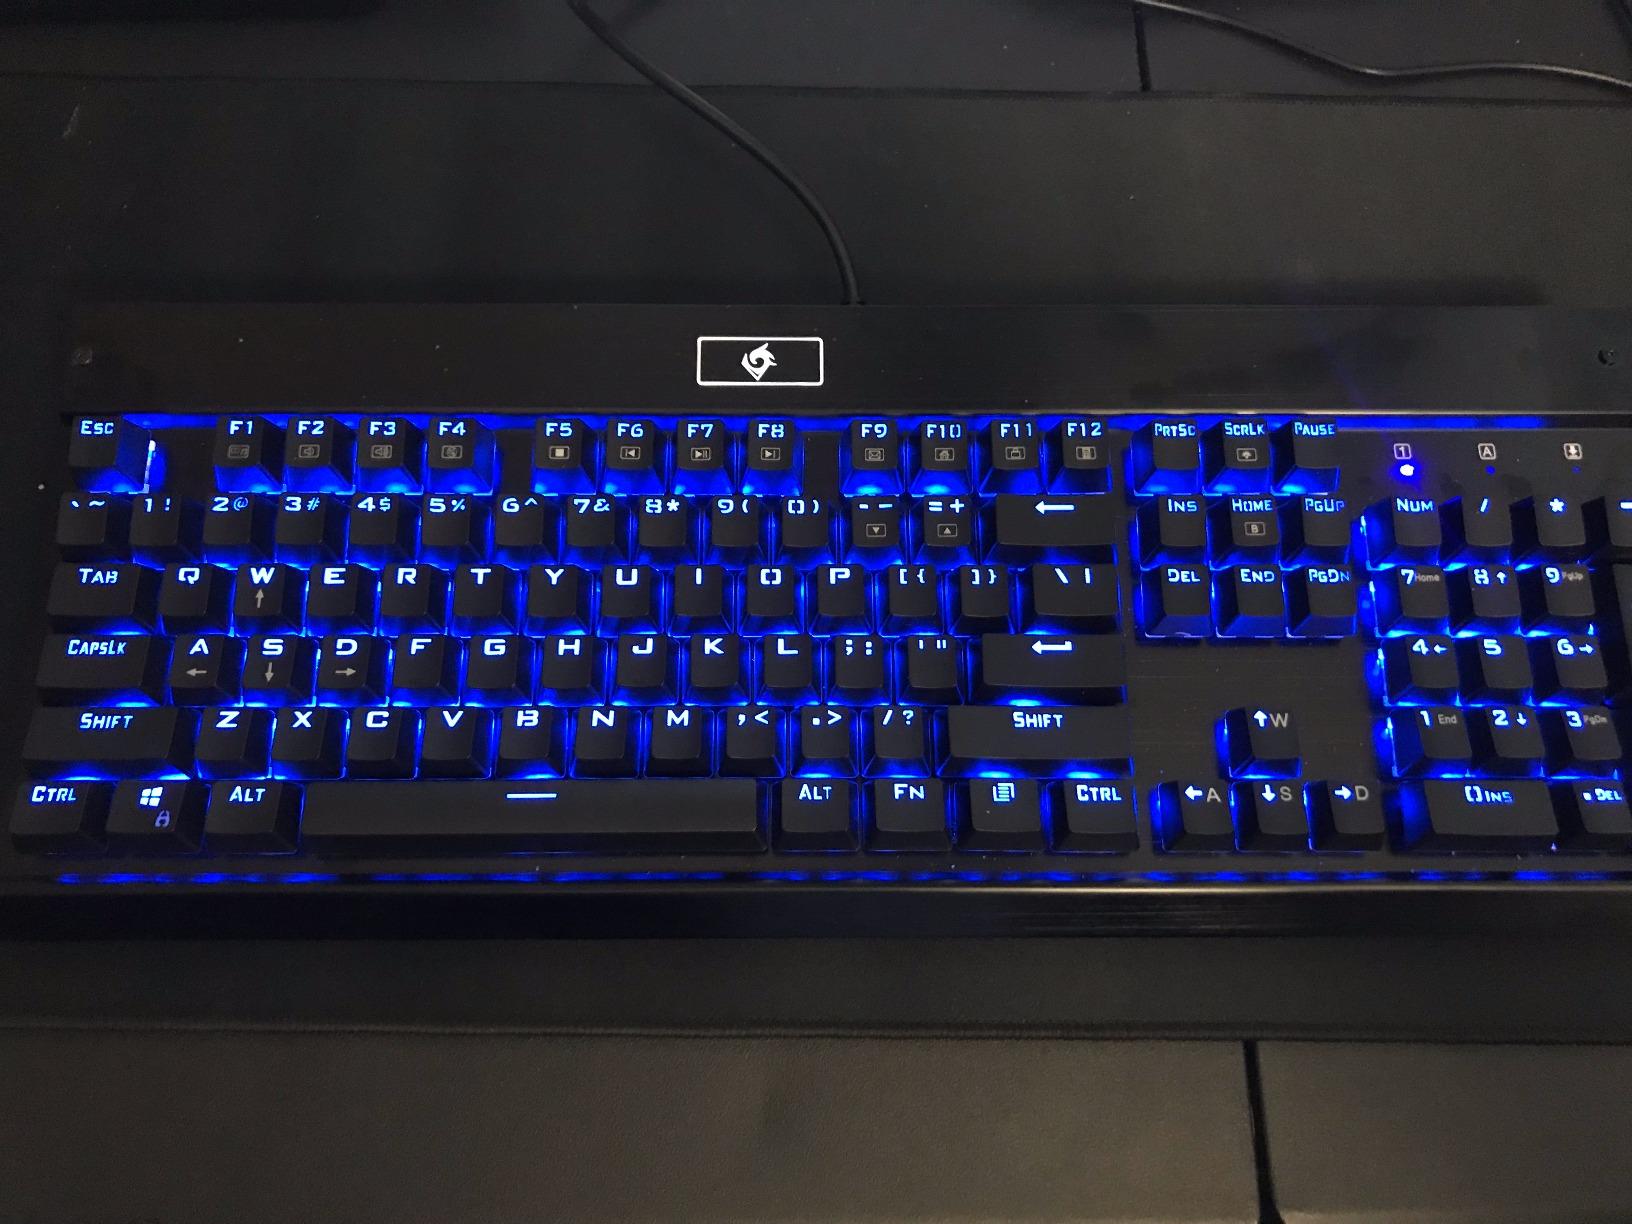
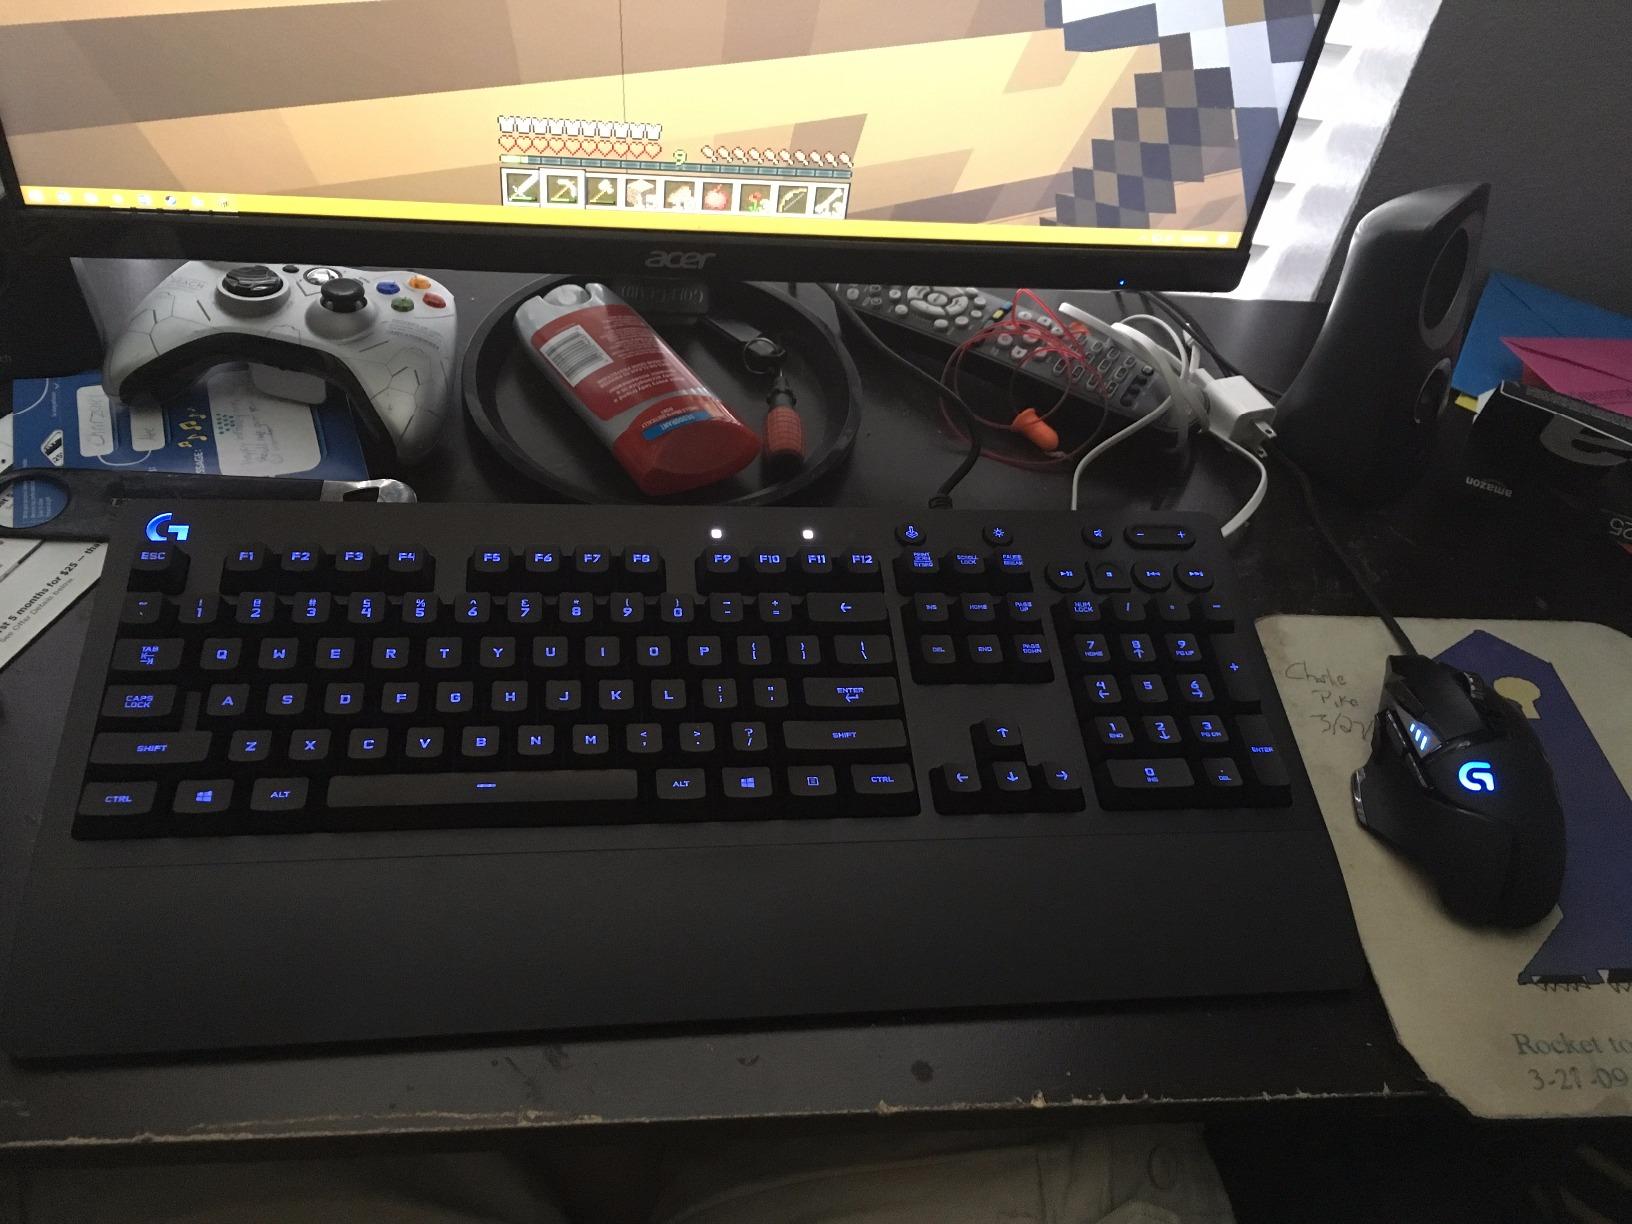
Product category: keyboard
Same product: no